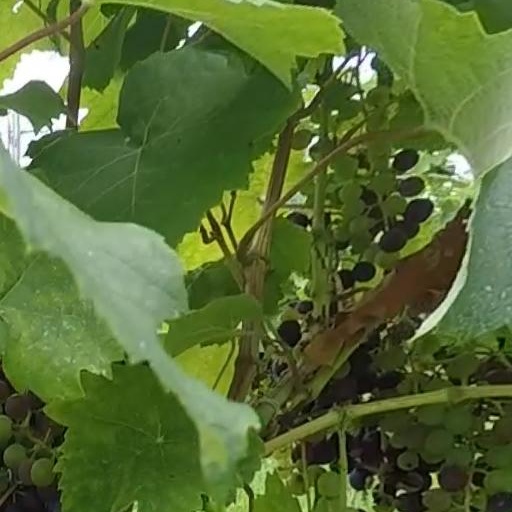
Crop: grape